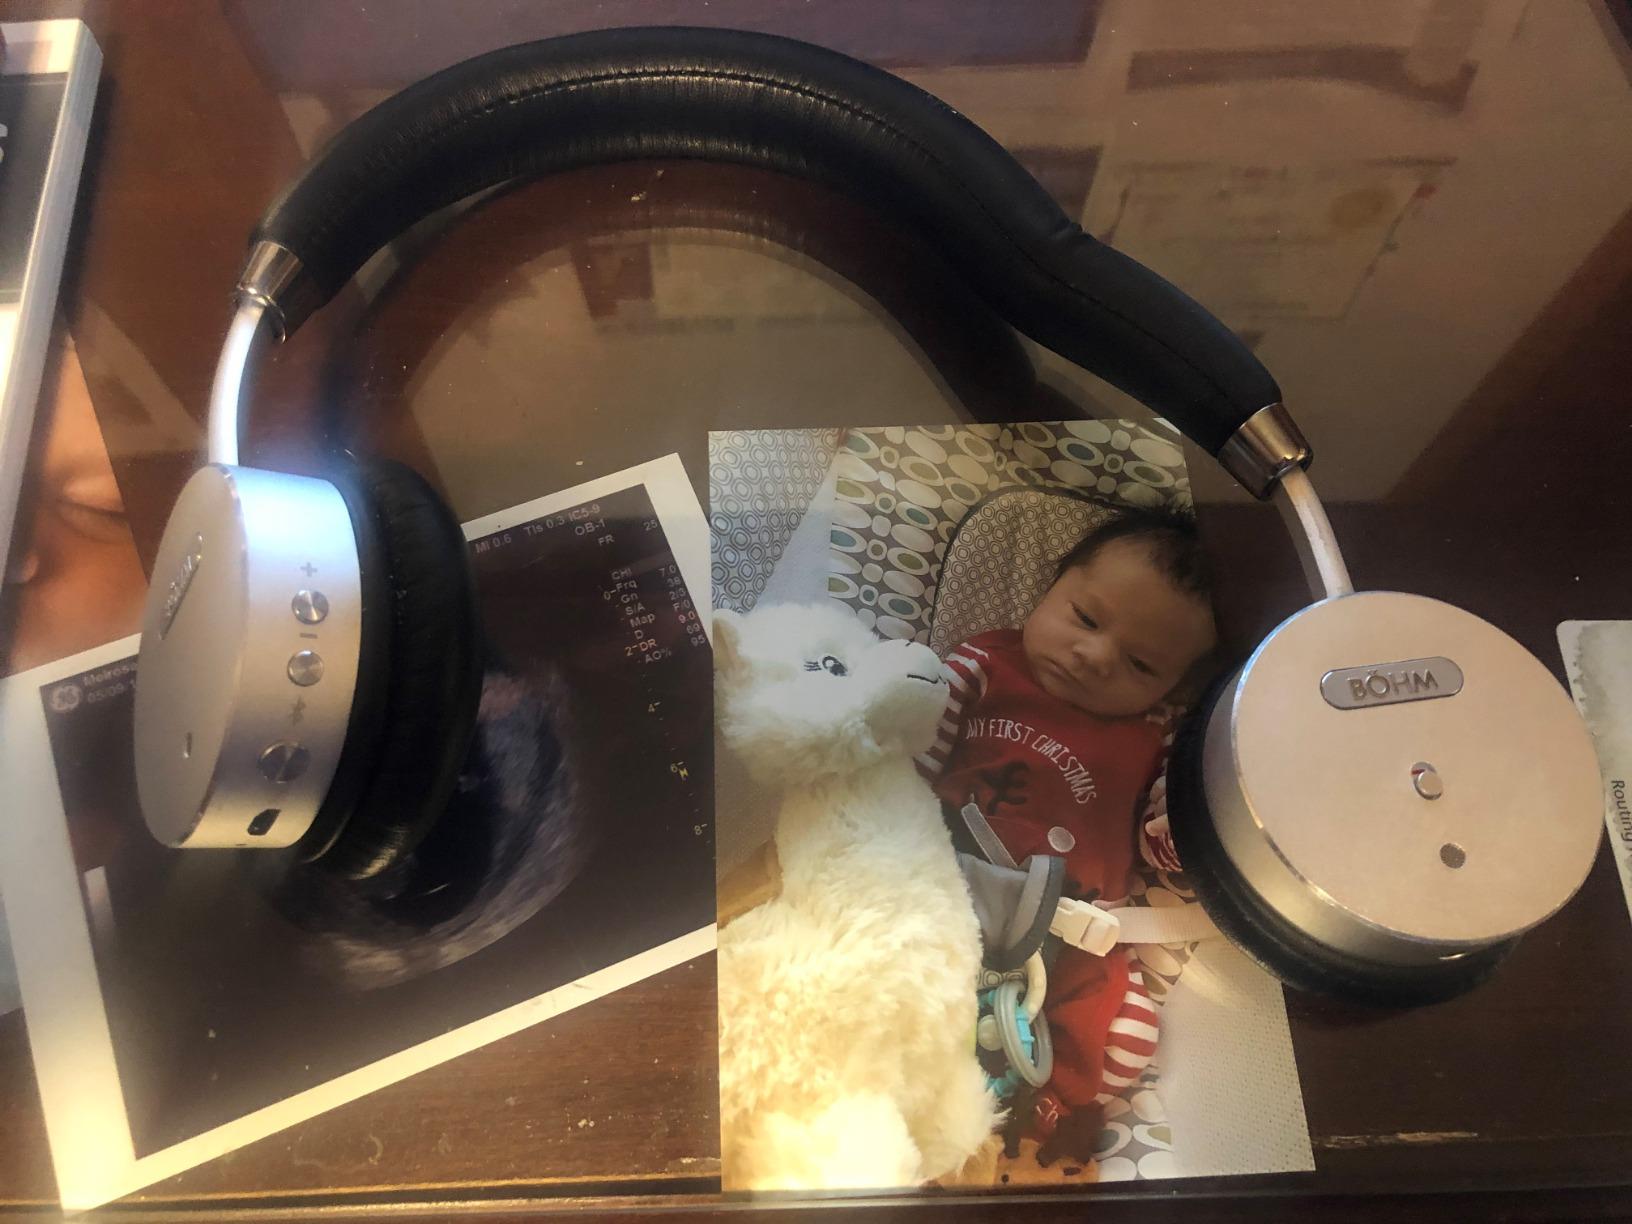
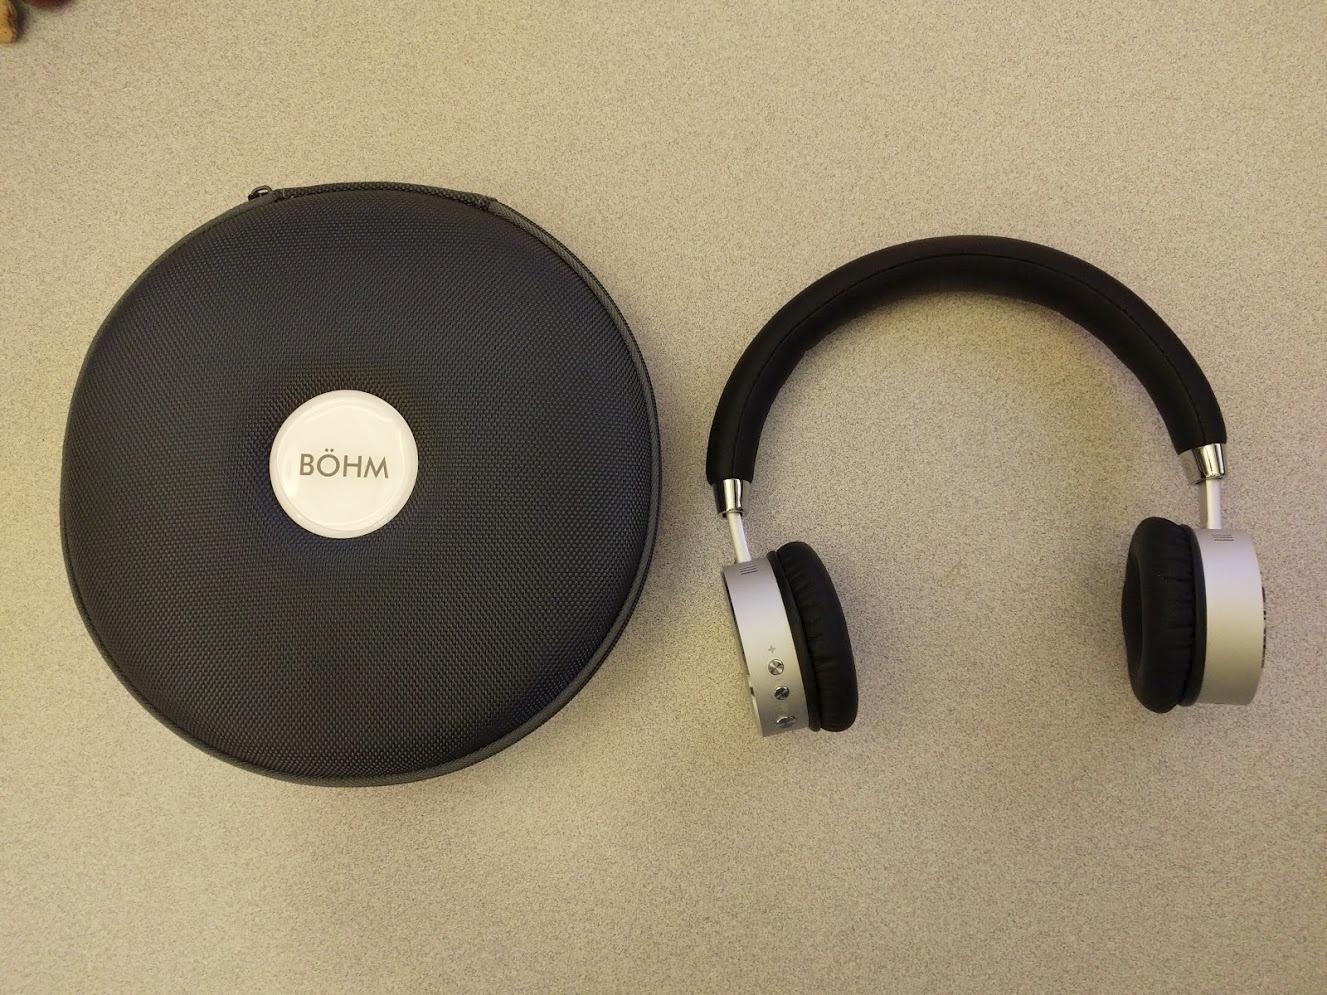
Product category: headphones
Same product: yes